Rostock Piranhas

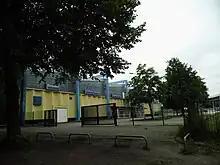
Eishalle Rostock, home ice of the Piranhas

For the 2004/05 season, the team adopted the name "Piranhas" as the name for the first team. The team played the season in the Regionalliga Nord/Ost which fed into the promotion stages with the Regionalliga Nordrhein-Westfalen. Rostock qualified for the promotion stage (Meisterrunde) but failed to secure promotion, finishing third. The season had many highlights including beating promoted Ratinger Ice Aliens 97 3-0 at home as well as the retirement of Rostock ice hockey legend Dimitri Kramerenko.